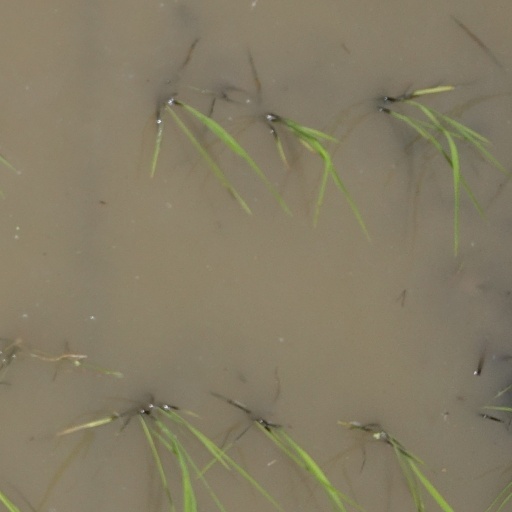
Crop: rice